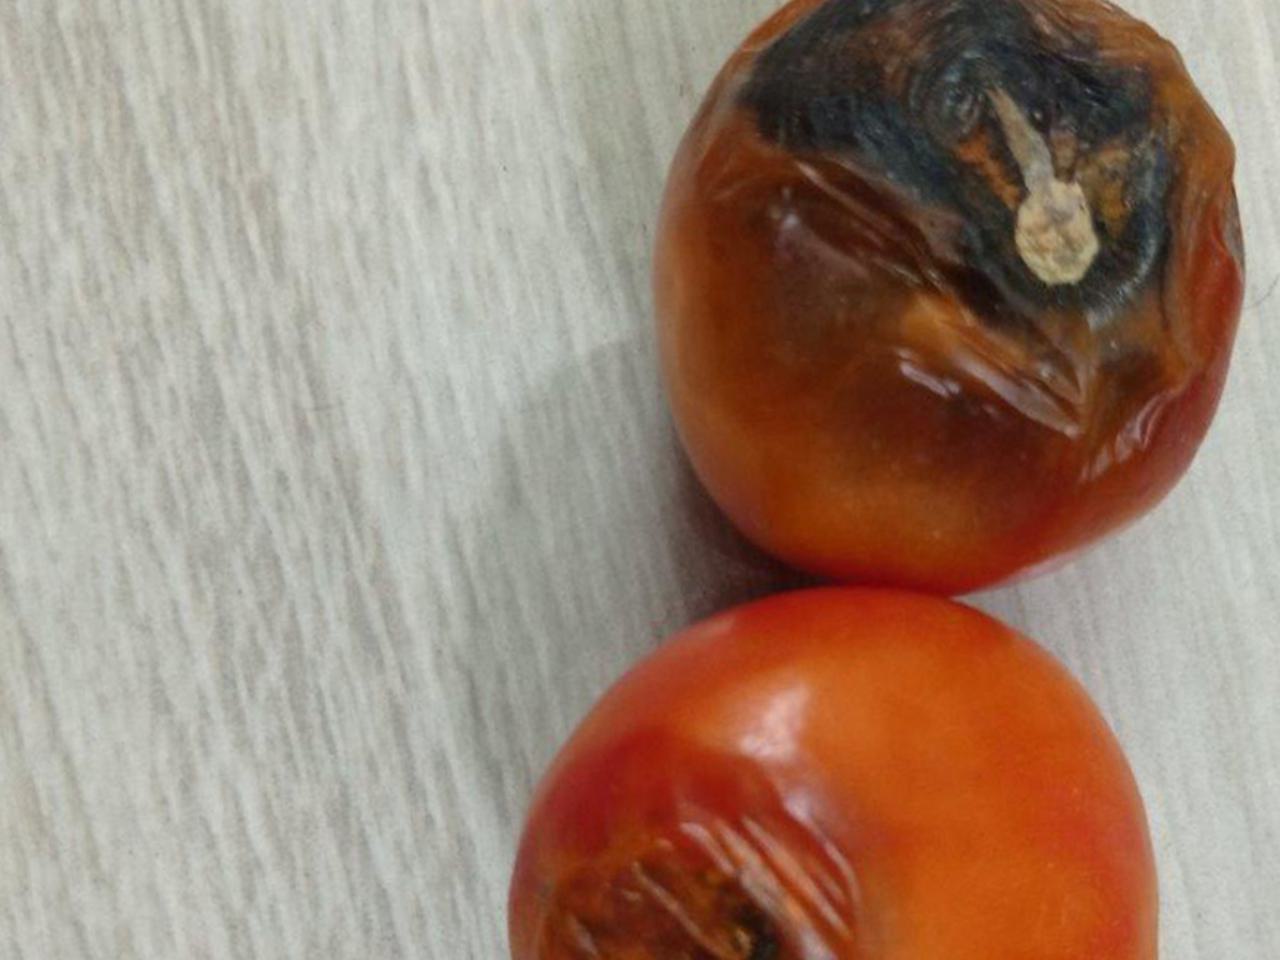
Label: Rotten